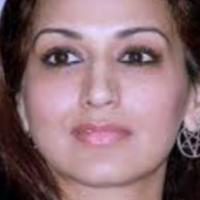
Age group: age 21-30